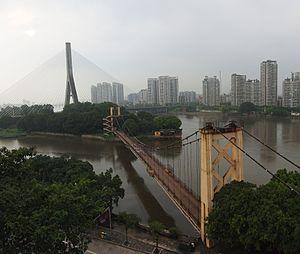
Cette liste de ponts de Chine a pour vocation de présenter une liste de ponts remarquables de Chine, tant par leurs caractéristiques dimensionnelles, que par leur intérêt architectural ou historique et incluant toutes les subdivisions telles que le Tibet et Hong Kong.